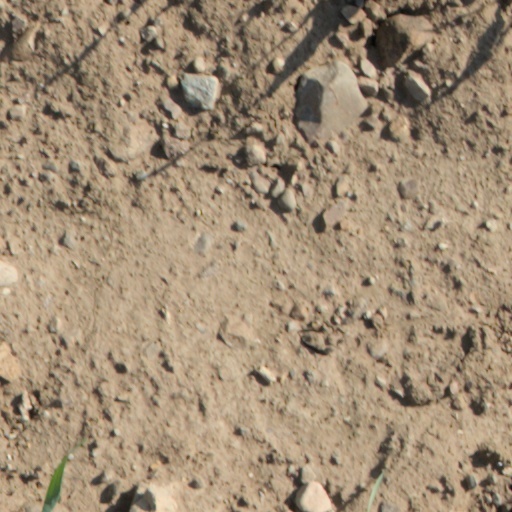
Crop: wheat